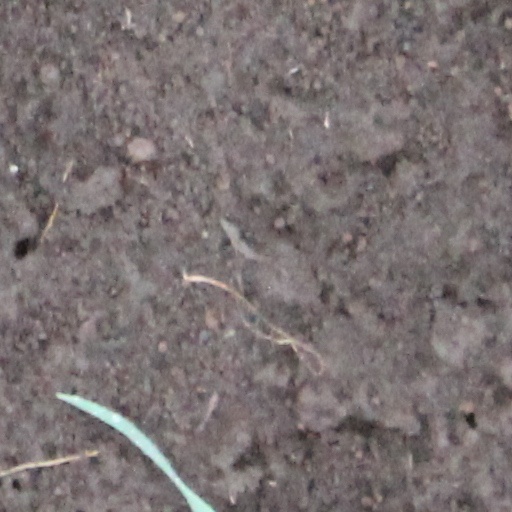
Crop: wheat